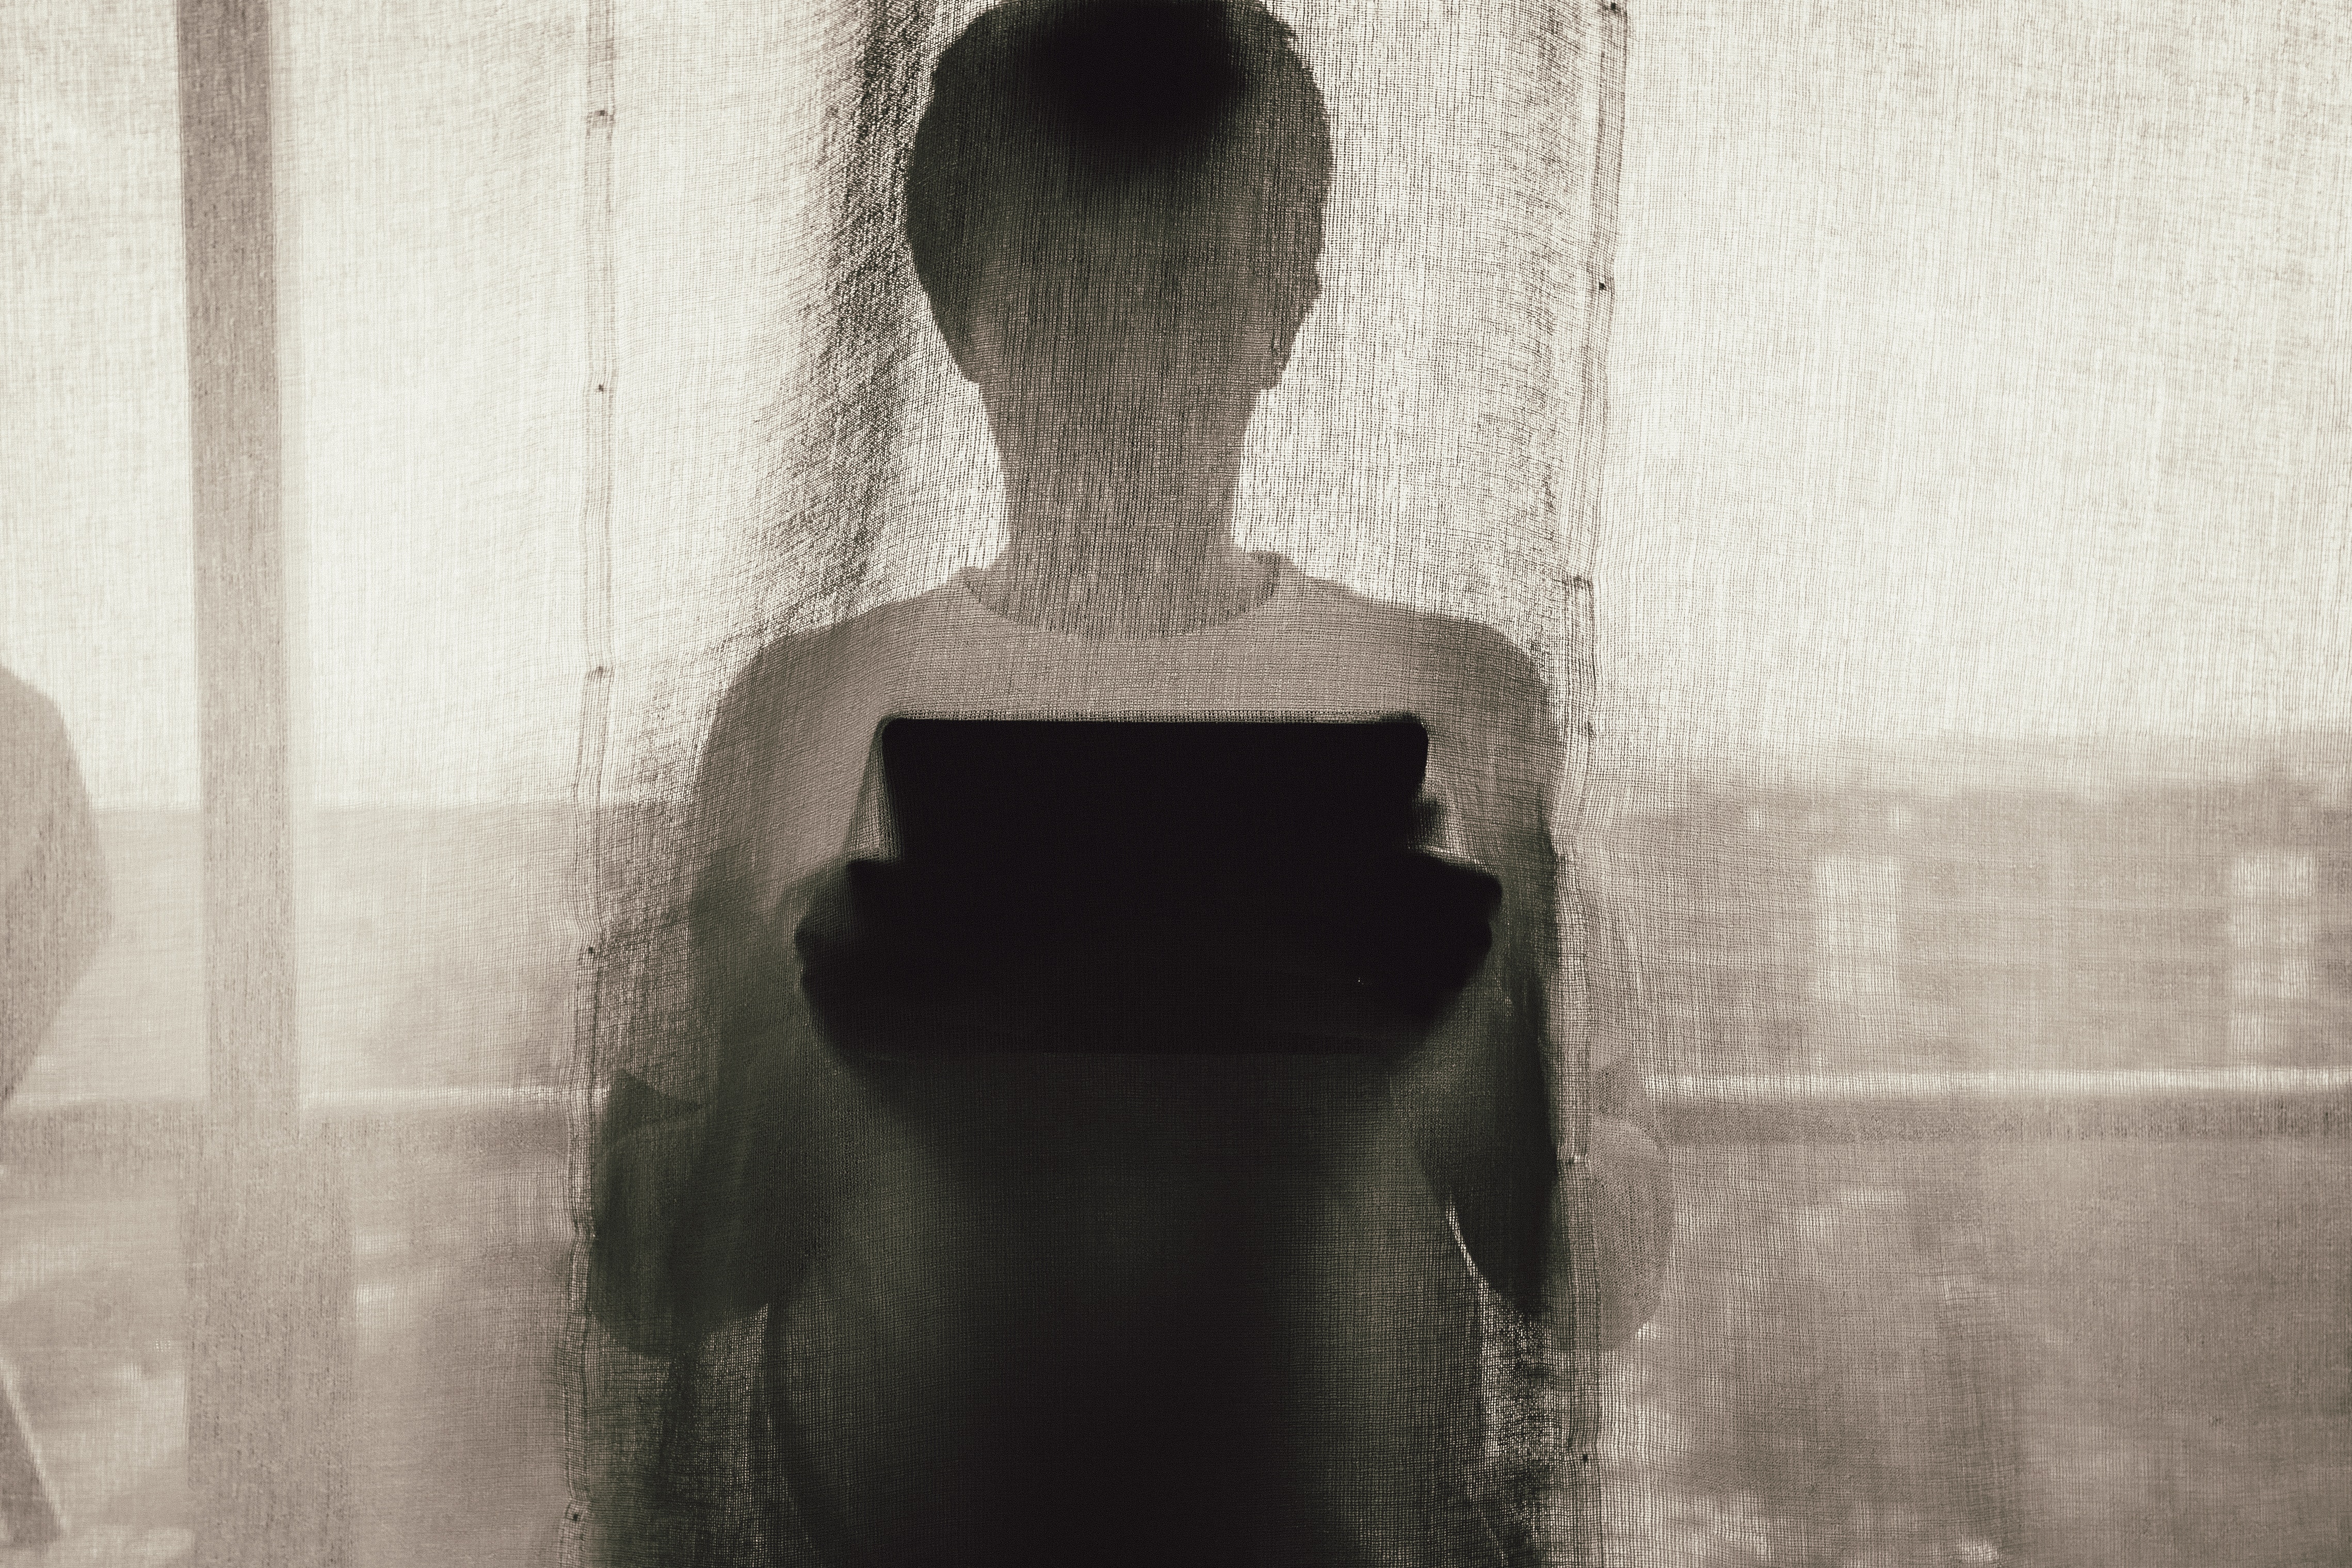
water, standing, wall, shadow, reflection, room, architecture, photography, Tints and shades, portrait, symmetry